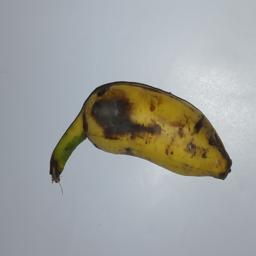
Banana variety: Champa Kola